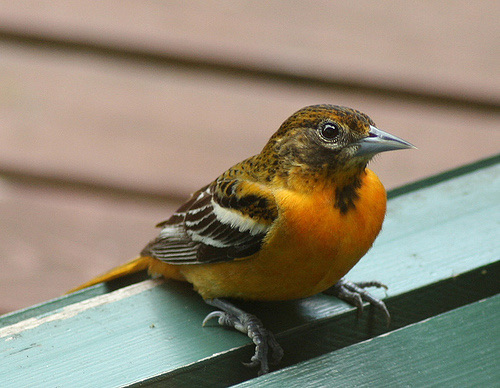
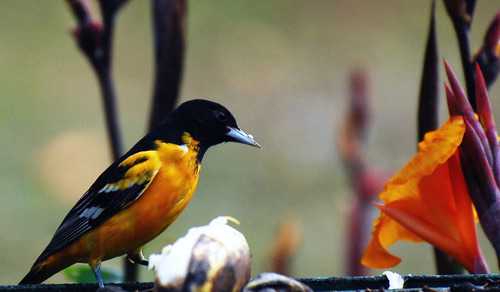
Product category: misc
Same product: yes